Aretha Franklin

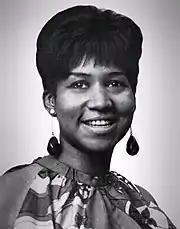
Franklin in 1967

In November 1966, Franklin's Columbia recording contract expired; at that time, she owed the company money because record sales had not met expectations. Producer Jerry Wexler convinced her to move to Atlantic Records. Wexler decided that he wanted to take advantage of her gospel background; his philosophy in general was to encourage a "tenacious form of rhythm & blues that became increasingly identified as soul". The Atlantic days would lead to a series of hits for Aretha Franklin from 1967 to early 1972; her rapport with Wexler helped in the creation of the majority of her peak recordings with Atlantic. The next seven years' achievements were less impressive. However, according to "Rolling Stone", "they weren't as terrible as some claimed, they were pro forma and never reached for new heights".